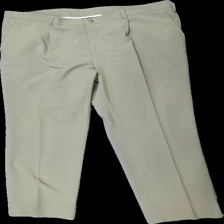
View: front
Type: Trousers
Category: Men
Brand: Not in the list
Brand text on label: apollo
Colors: Beige
Material: 100% polyester
Cut: Regular
Season: All
Stains: Major
Damage: fläckar
Damage location: top left
Damage 2: fläckar
Damage 2 location: middle left
Damage 3 location: bottom left
Price range: <50
Recommended usage: Reuse
Description: beige kostym byxor med fläckar